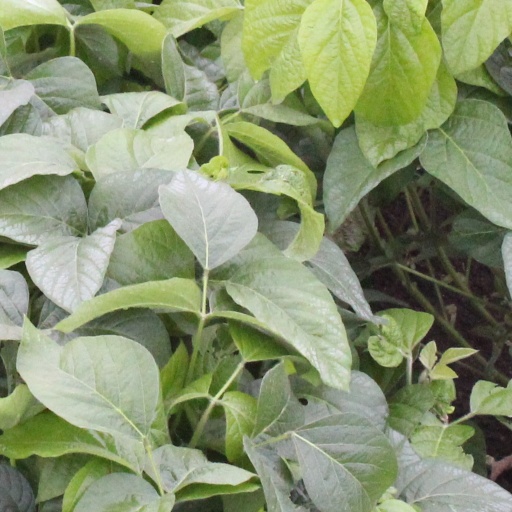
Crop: soybean